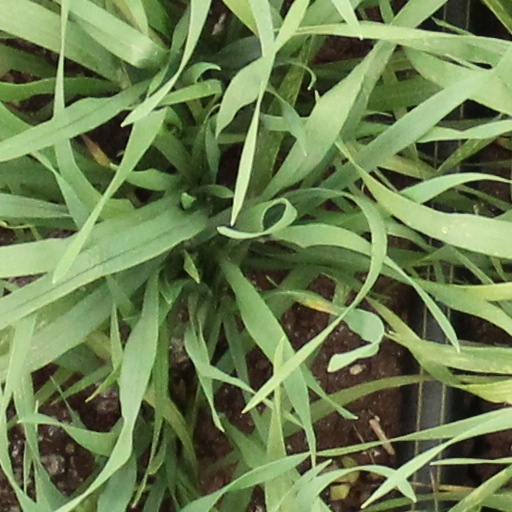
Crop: wheat